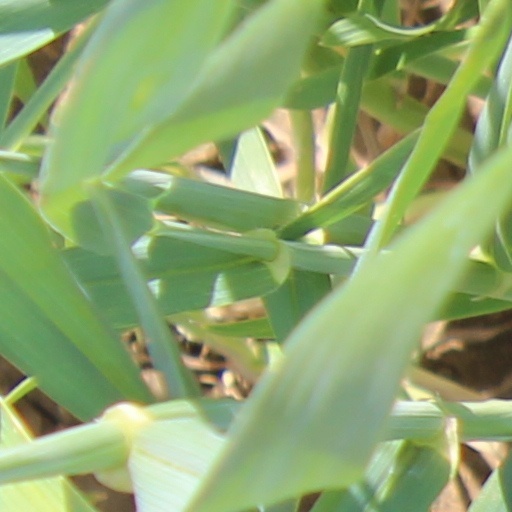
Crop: wheat